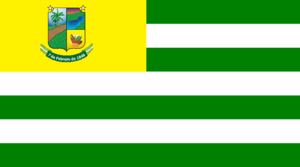
Puebloviejo est un canton d'Équateur situé dans la province de Los Ríos.
Cet article présente une liste des principales villes d'Équateur jusqu'en 2012.